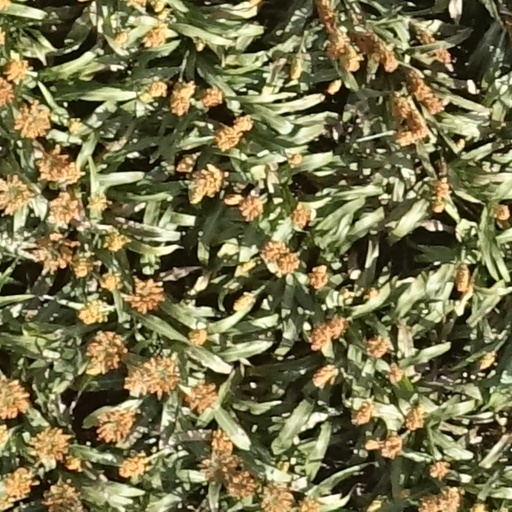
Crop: sorghum